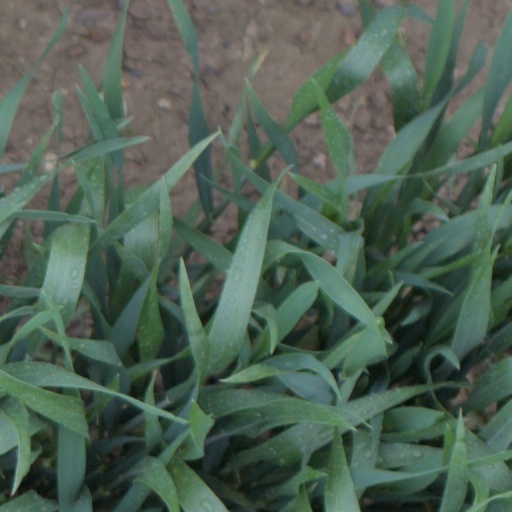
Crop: wheat